Agriculture in Ethiopia

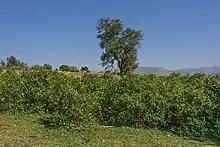
Khat plantation near Bahir Dar

The most important cash crop in Ethiopia was coffee. During the 1970s, coffee exports accounted for 50-60% of the total value of all exports, although coffee's share dropped to 25% as a result of the economic dislocation following the 1974 revolution. By 1976 coffee exports had recovered, and in the five years ending in 1988–89, 44% of the coffee grown was exported, accounting for about 63% of the value of exports. Domestically, coffee contributed about 20% of the government's revenue. Approximately 25% of Ethiopia's population depended directly or indirectly on coffee for its livelihood.